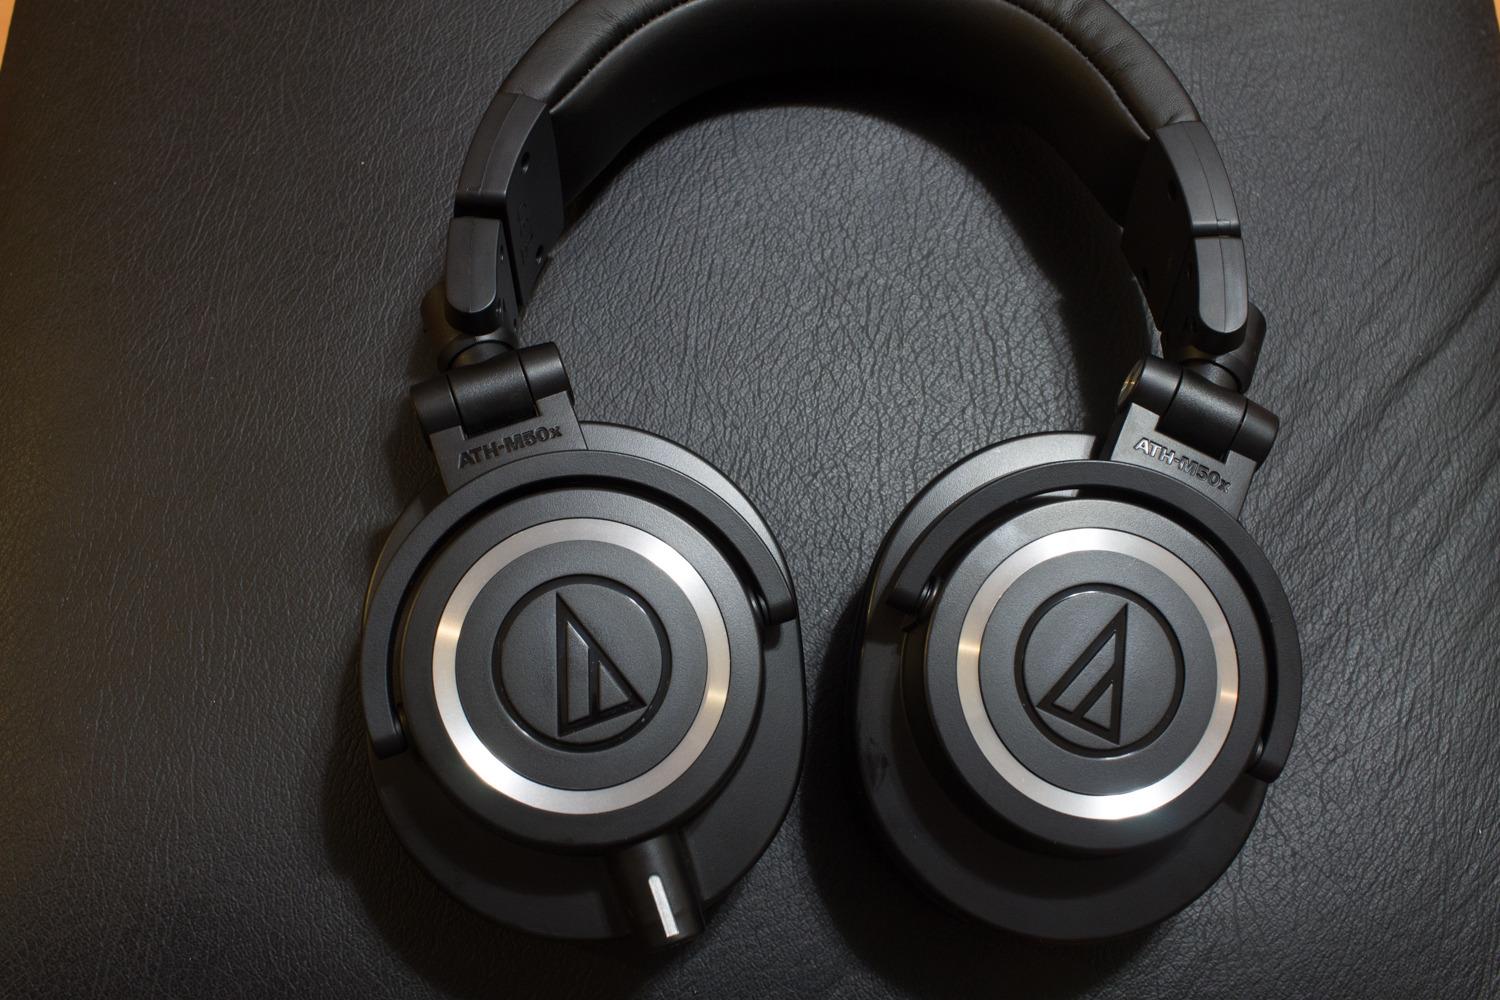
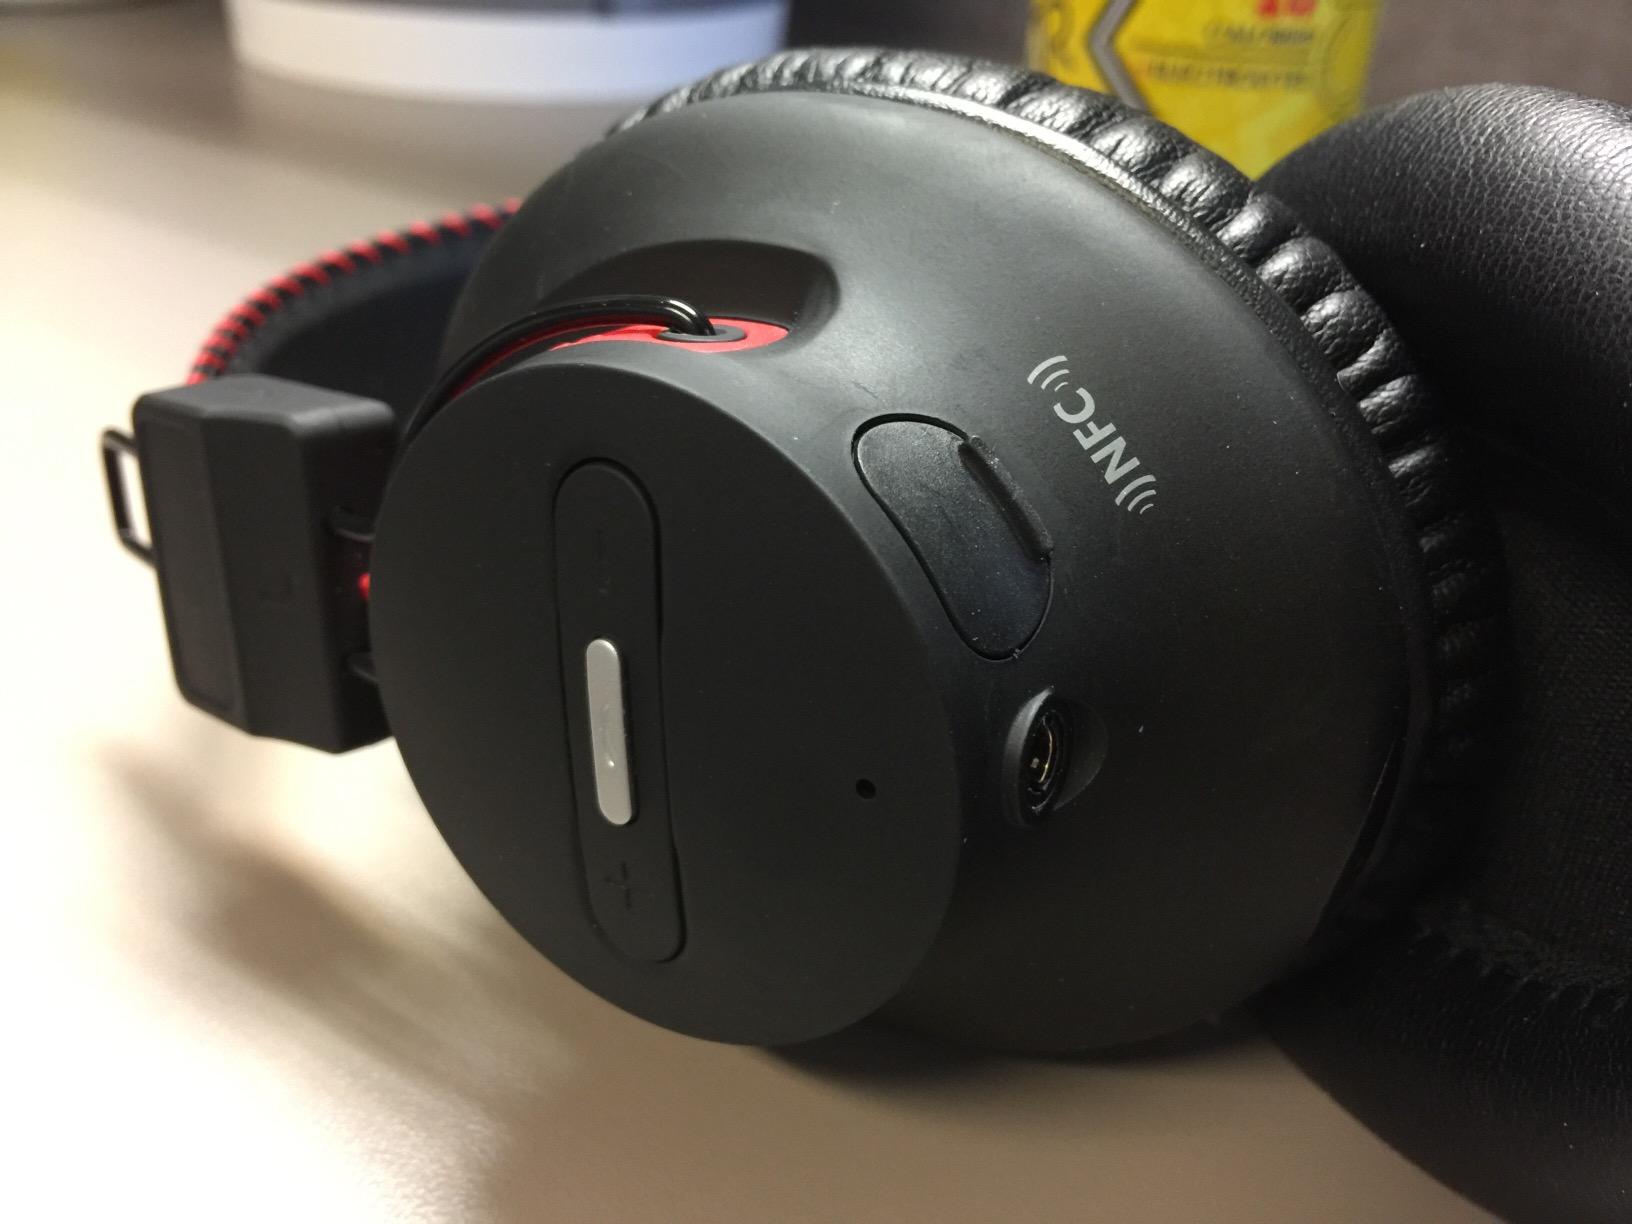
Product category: headphones
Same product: no